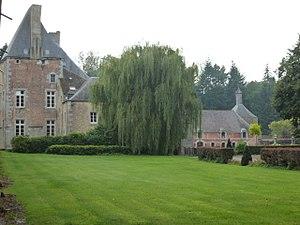
Château XVIe siècle, d'Orjo de Marchovelette, Fosses-la-Ville (Sart-Eustache), Belgique.